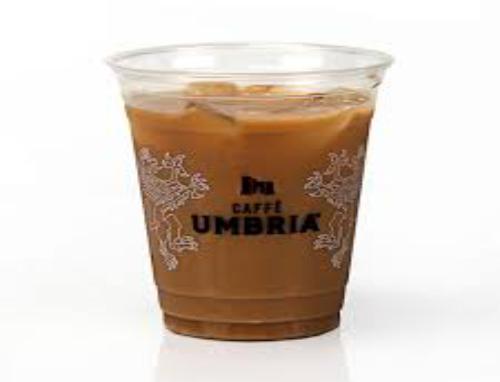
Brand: Caffe Umbria
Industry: Food